Lychee Bay

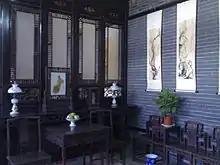
Sitting room in Xiguan House

Saikwan Mansion (西关大屋) represents the traditional culture of Guangzhou. This building first appeared during the Qing dynasty and was used by rich and powerful people.